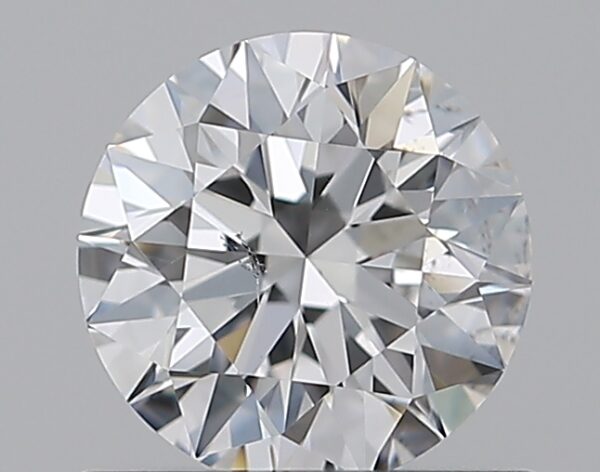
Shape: round
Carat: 0.75
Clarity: SI1
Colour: E
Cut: EX
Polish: EX
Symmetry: EX
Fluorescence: N
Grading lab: GIA
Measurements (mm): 5.78 x 5.8 x 3.65